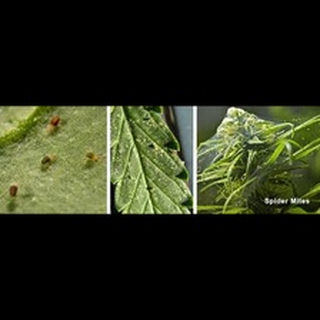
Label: wheat_mite